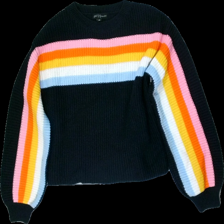
View: front
Type: Sweater
Category: Ladies
Brand: Not in the list
Brand text on label: xoxo friends
Colors: White, Blue, Yellow, Multicolor
Material: 100% acrylic
Pattern: Striped
Cut: Regular
Size: 170
Season: All
Price range: 50-100
Recommended usage: Reuse